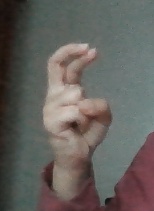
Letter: zay